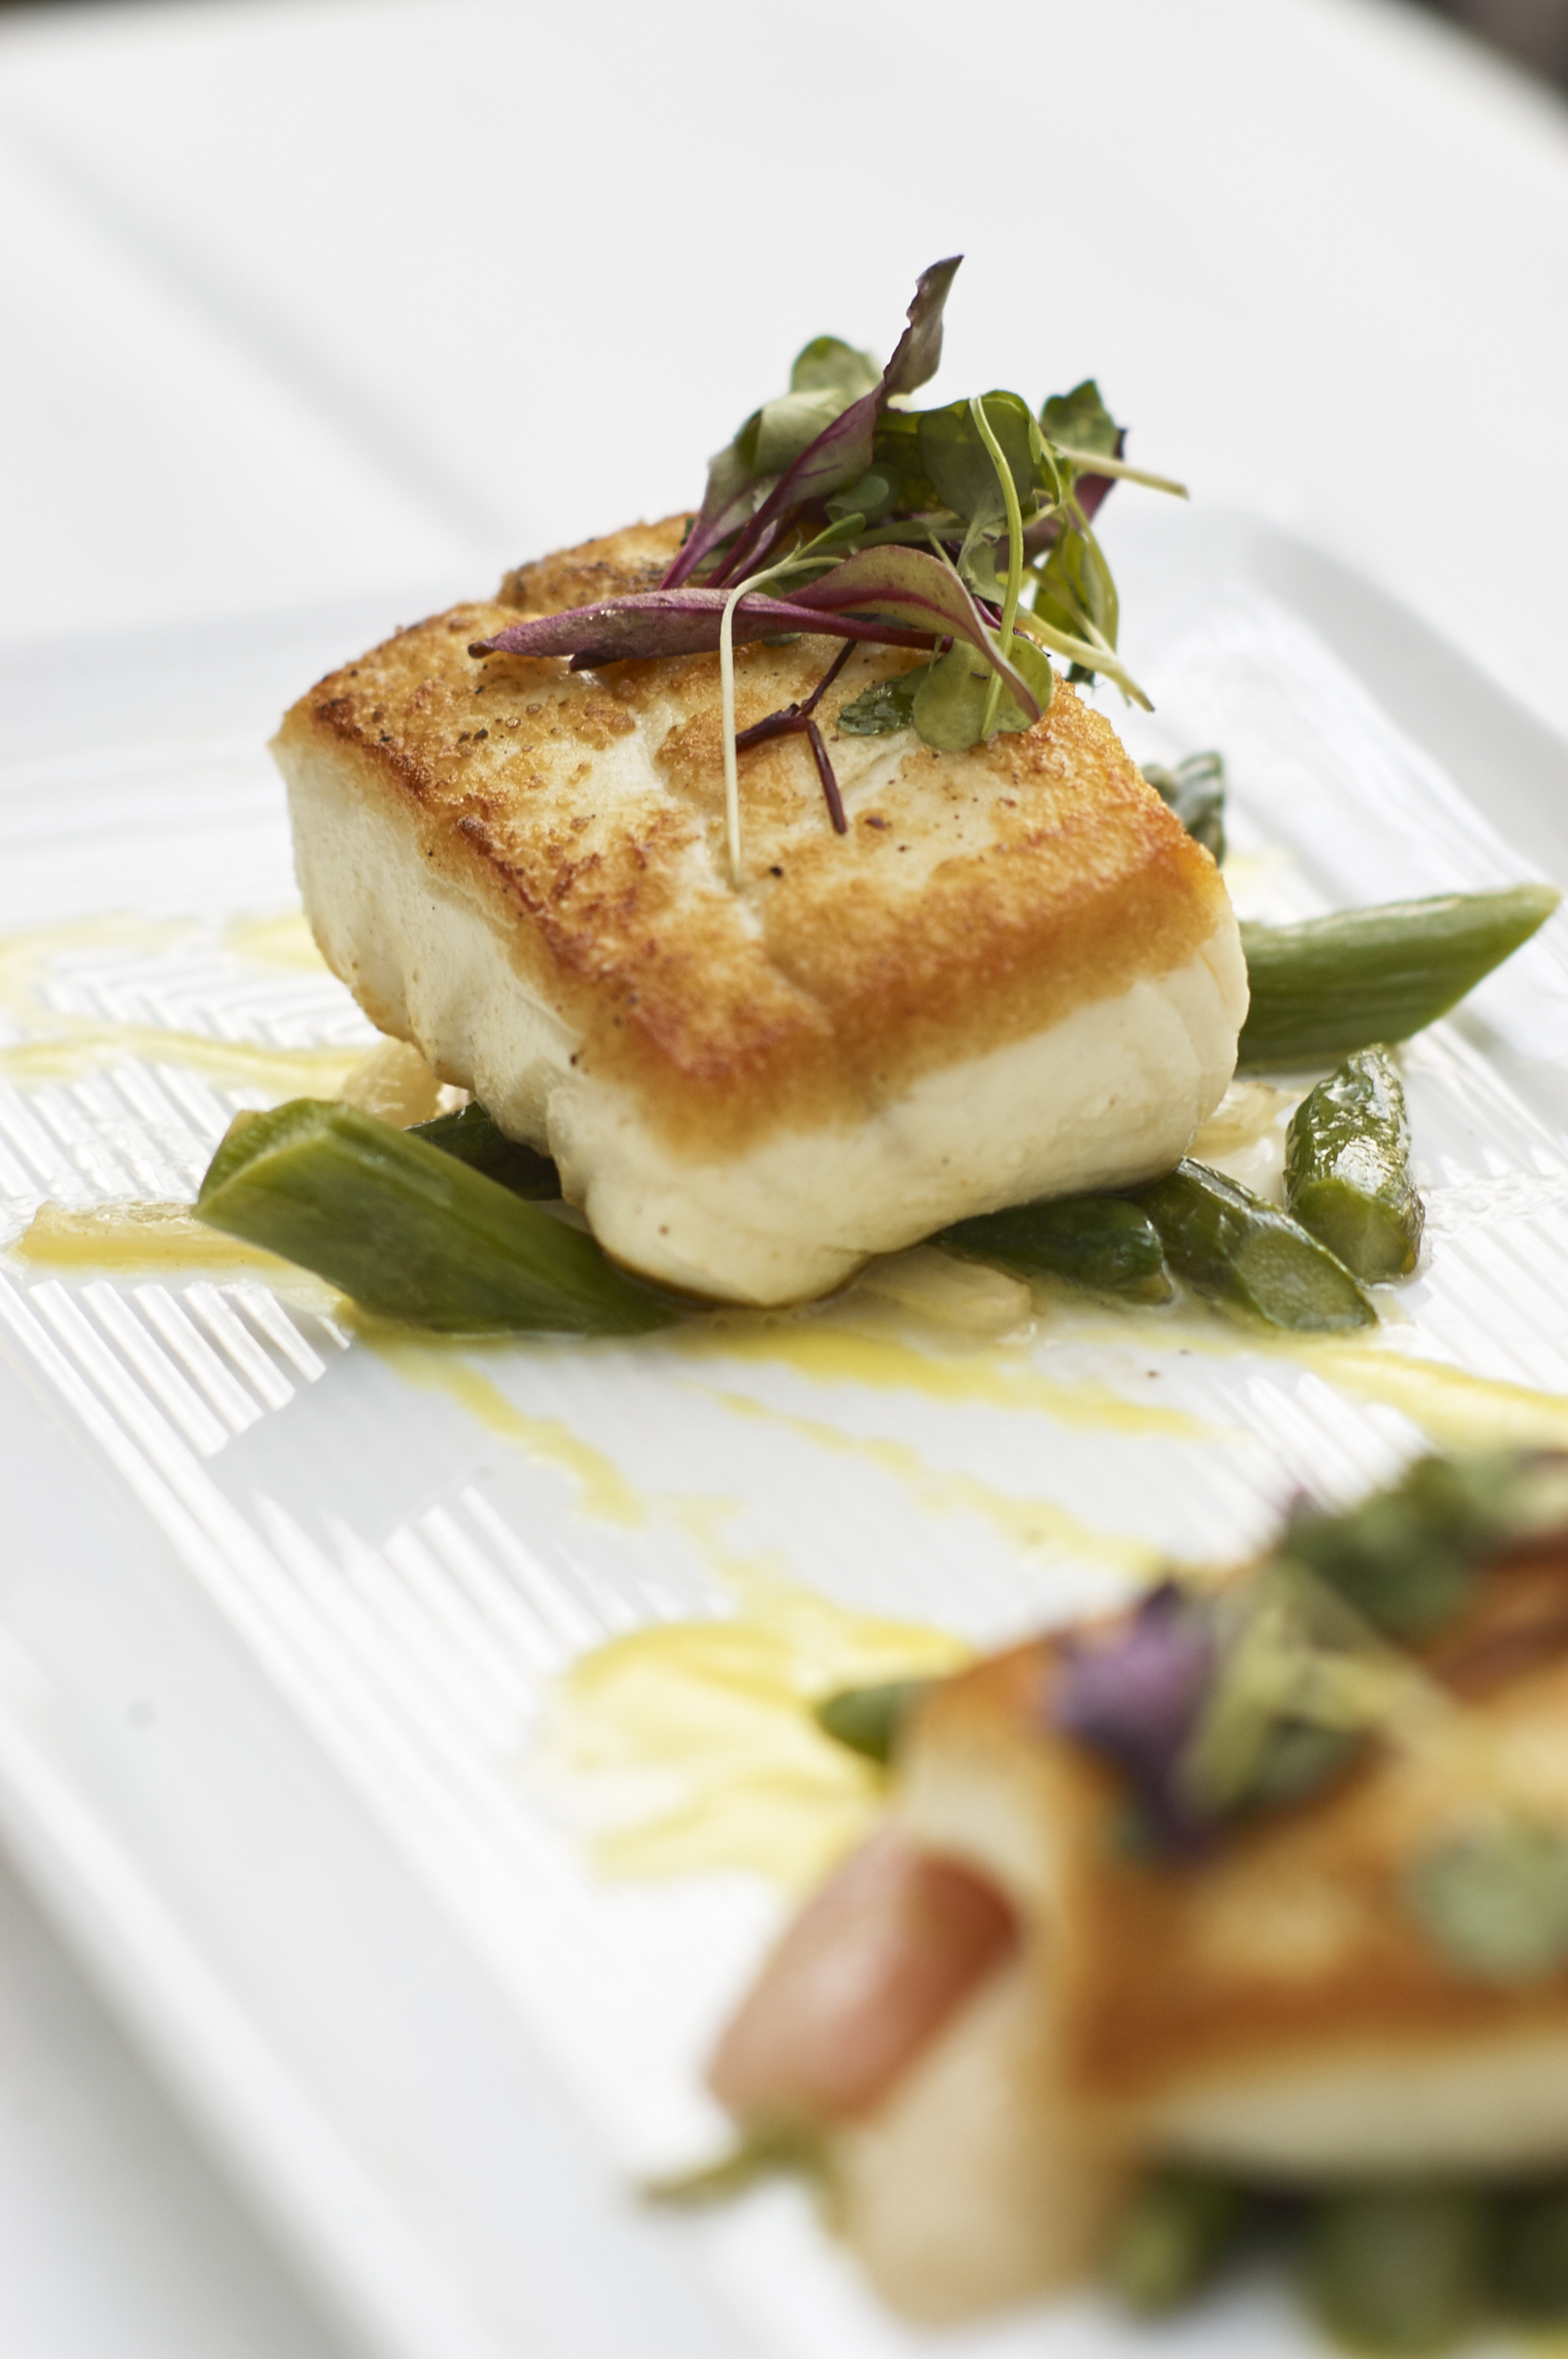
dish, food, cuisine, ingredient, produce, la carte food, recipe, vegetarian food, garnish, camembert cheese, hors d oeuvre, appetizer, potato cake, fishcake, goat cheese